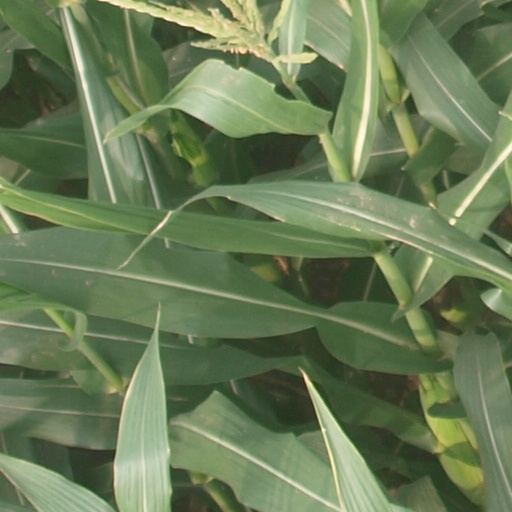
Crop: maize; corn